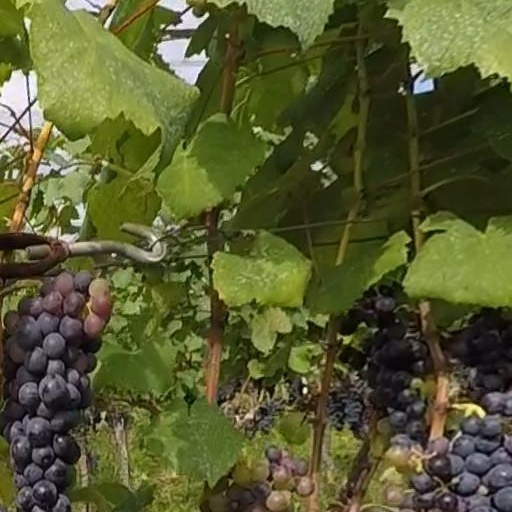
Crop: grape